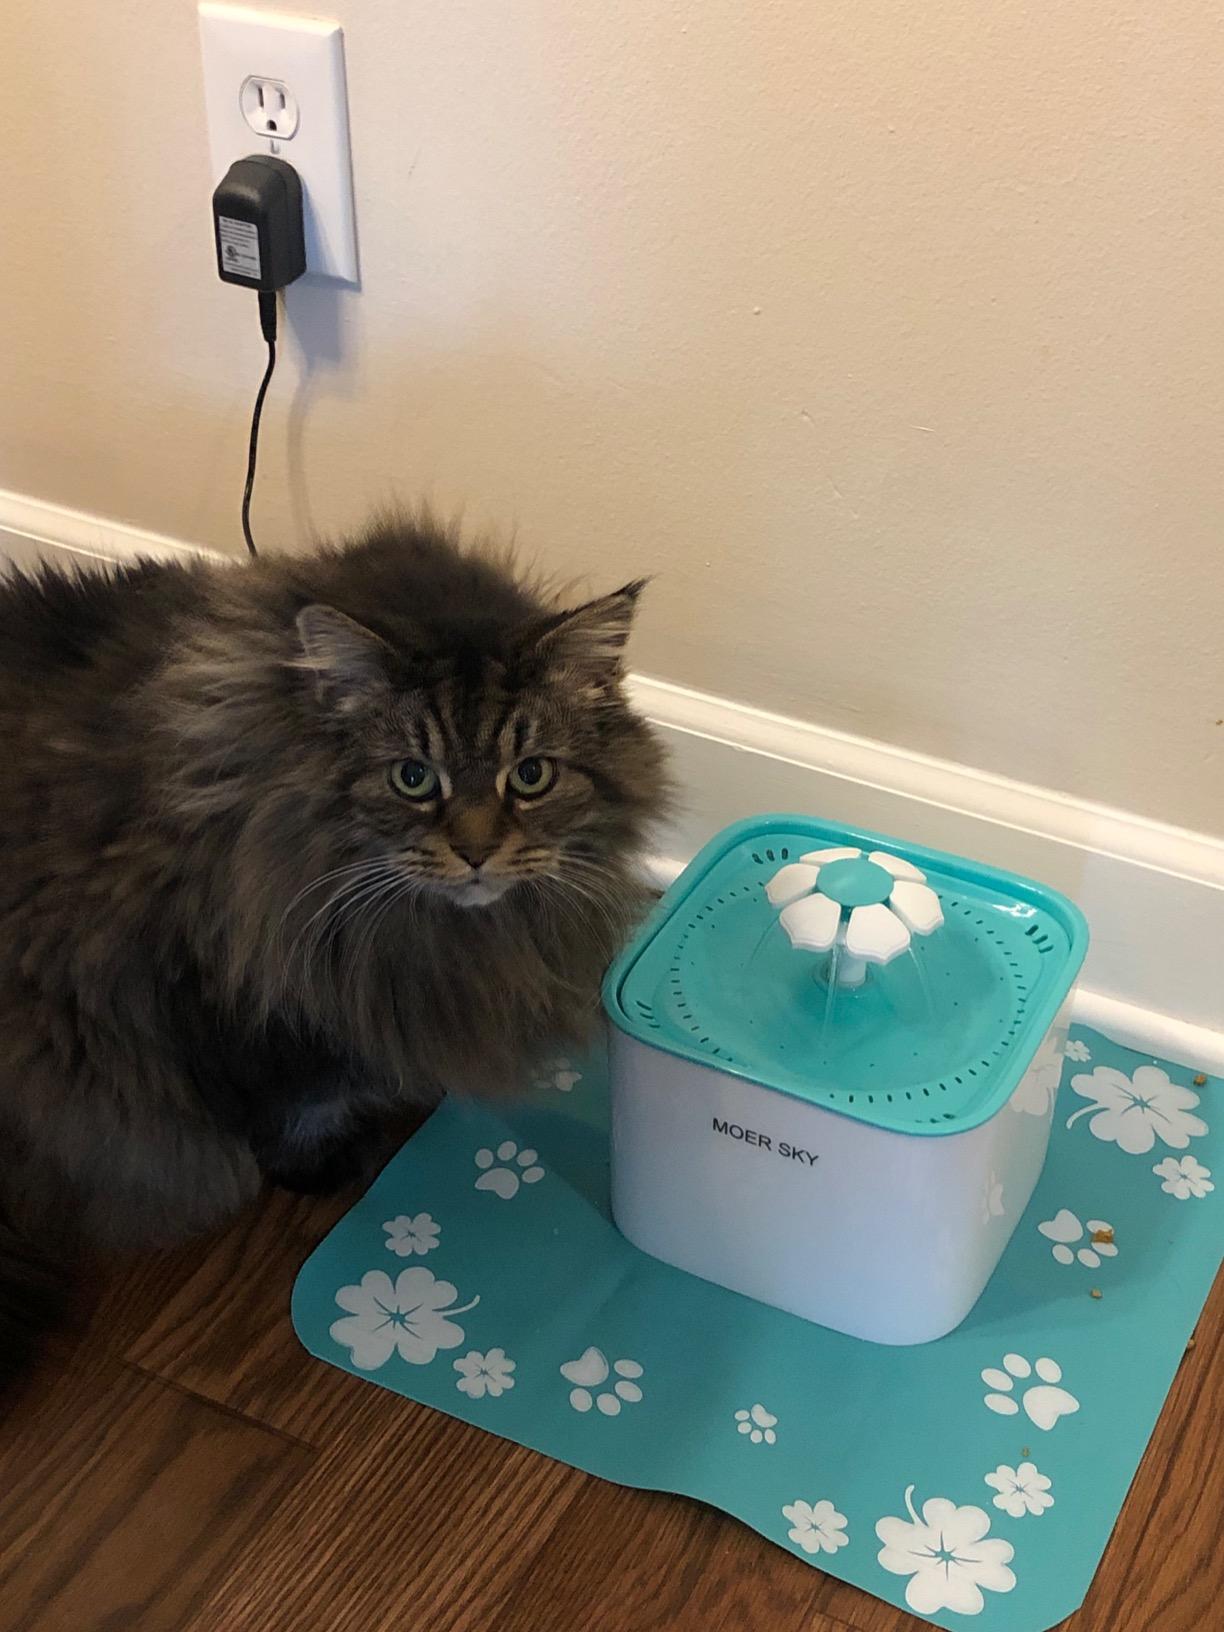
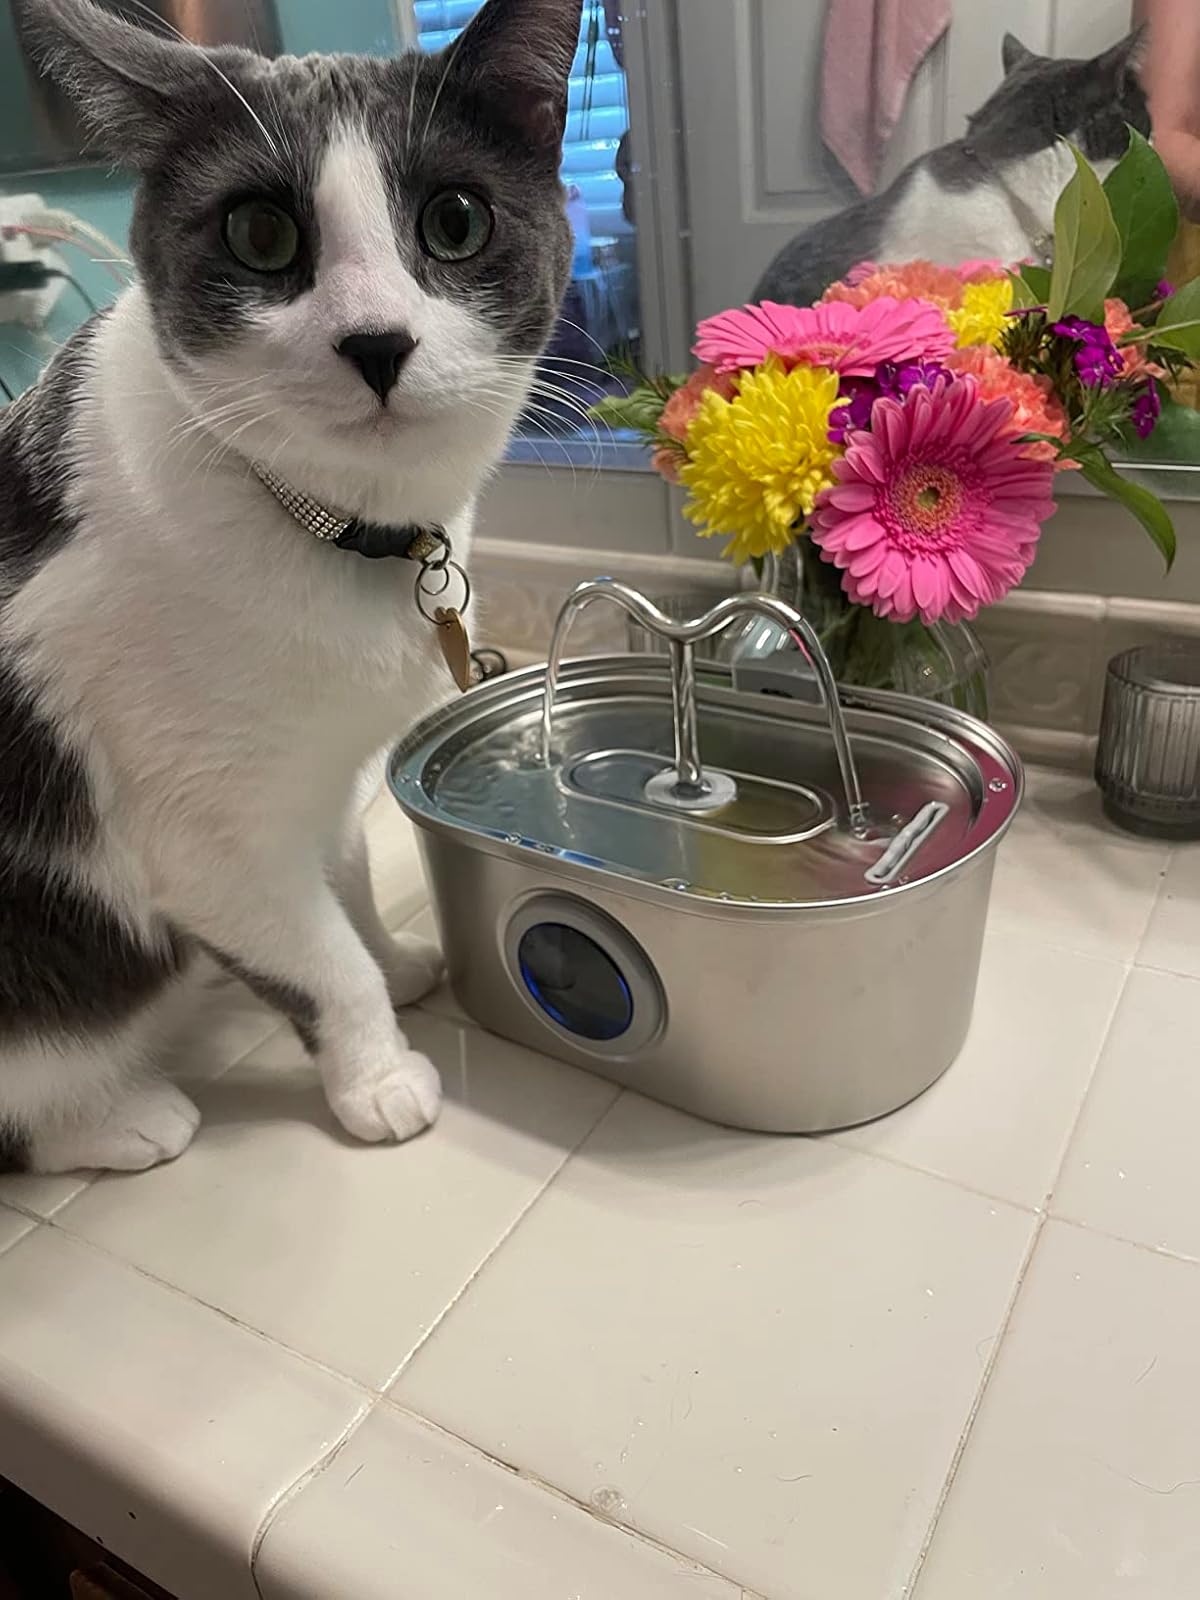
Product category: items_bowl
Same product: no